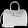
Label: Bag